Frederick Ponsonby, 1st Baron Sysonby

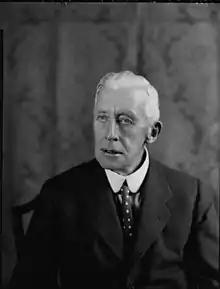
Lord Sysonby, 1935

Frederick Edward Grey Ponsonby, 1st Baron Sysonby (16 September 1867 – 20 October 1935), was a British soldier and courtier.